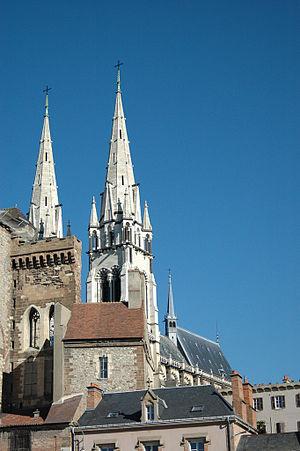
Moulins, parfois dénommée Moulins-sur-Allier par la SNCF et la Poste, est une commune française située dans la région Auvergne-Rhône-Alpes. C'est la préfecture du département de l'Allier et une ville d'art et d'histoire.